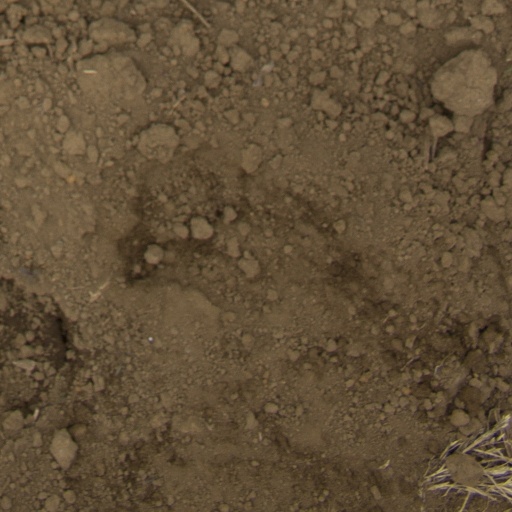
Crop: Jerusalem artichoke